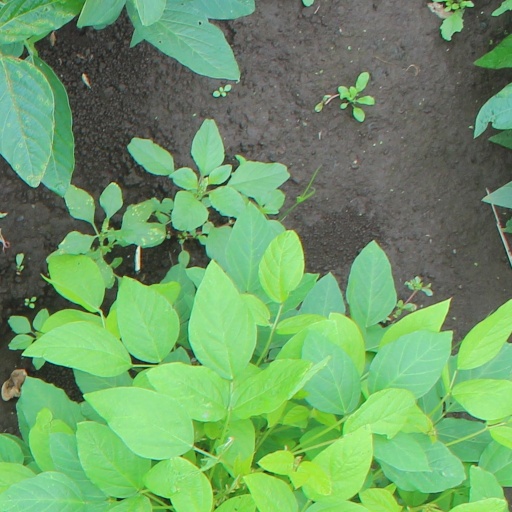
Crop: soybean